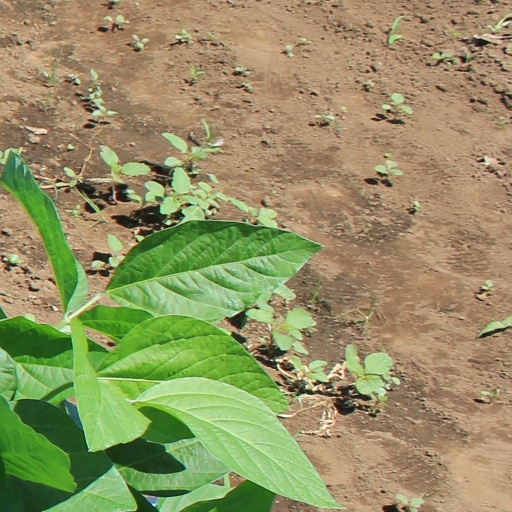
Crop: soybean